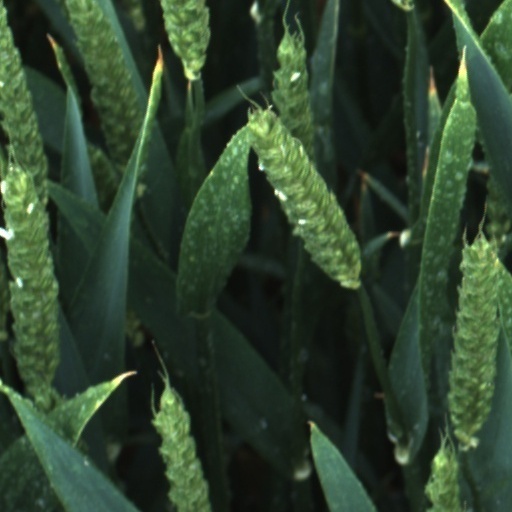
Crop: wheat